Jesús Aguirre (politician)

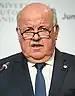

Jesús Ramón Aguirre Muñoz (born 29 August 1955) is a Spanish politician of the People's Party (PP). He served in the Senate of Spain (2008–2015; 2016–2019), as the minister of health in the Regional Government of Andalusia (2019–2022) and as a member of the Parliament of Andalusia (2022–), also being elected President of the Parliament of Andalusia in 2022.